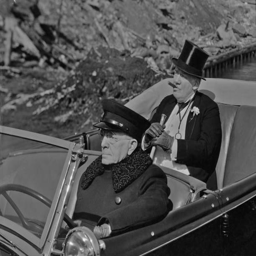
a rich man being driven by a chauffeur in a convertible car circa 's .